Cijin Memorial Park for Women Laborers

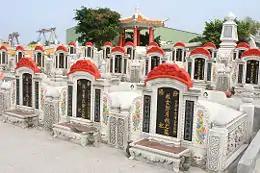
Twenty-five Ladies’ Tomb”

Traditional Taiwanese superstition dictates that unmarried women cannot be buried in their patrilineal ancestral shrines. Instead, most families will choose to arrange a spirit marriage for the deceased or create a separate shrine where the spirit can reside. Chuang Chin-Chun, the father of one of the victims, urged the other families not to bury their daughters separately but to have them buried together. The Kaohsiung City Government, most likely because of its responsibility in the tragedy, helped find a plot of land to bury the victims together between the Zhongxing and Zhonghe boroughs. This site was named the Twenty-five Ladies’ Tomb. Due to the construction of the Fourth Container Storage Center, it was then relocated to the current location.